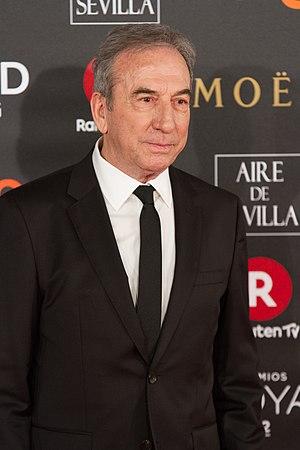
José Luis Perales Morillas, connu sous le nom de José Luis Perales, est un auteur-compositeur-interprète espagnol né le 18 janvier 1945 à Castejón. Il est l'auteur de plus de 510 chansons, en majorité romantiques. Il est en particulier l'auteur du thème Porque te vas qui fut interprété par Jeanette et connu un immense succès en 1976.